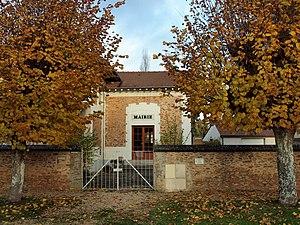
Mairie de Courquetaine (Seine-et-Marne, France)